Llandarcy

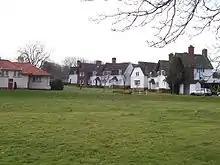
Llandarcy

Llandarcy is a village near Neath in the Neath Port Talbot county borough, Wales, and was the site of the first oil refinery in the United Kingdom. It was originally designed as a garden village to house the workers for the BP refinery built between 1918 and 1922. The village is near junction 43 of the M4 motorway.